Watkins Glen International

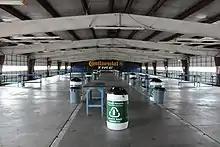
Watkins Glen International Garage Area

Another overhaul for 2006 made fundamental changes to the circuit for the first time since 1992. Officials installed a new control tower, which includes booths for the officials, timing and scoring, television and radio (the new position allows broadcasters to see more action from Turn 10 through the foot of the Esses), and the public address announcer on top of the new front stretch grandstand, moving the start-finish line farther ahead of the bridge, as the start-finish line is moved farther toward The 90 in order to accommodate the new timing and scoring post. The new start-finish line also meant the starting lights used for club races were moved farther ahead, creating more action off Turn 11 as tactics changed with the later finish line, where slingshot moves could become paramount to the finish. A new media center was constructed to replace the former building, which also had been the control tower with the 1971 improvements. The aging structure had been the bane of many professional media members during those years with many uncomplimentary things published and broadcast about its inadequacies, especially the lack of insulation, air conditioning, few (if any) amenities that other facilities had, which resulted in race control moving to the new control tower at the start-finish line in 2006. Plans were made to move the new media center back to allow an entire 43-car NASCAR grid. Other changes to the infrastructure included the purchase of adjoining property. Most of Bronson Hill Road was incorporated as a service road to the facility. A new section of Bronson Hill leading up from NY 414 was built as the main ingress road to the facility, bending south at Gate 6 and continuing to County Road 16, just south of the credentials and sheriff's office buildings.